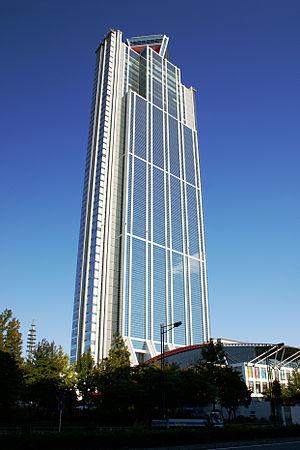
La préfecture d'Osaka est la deuxième plus peuplée des 47 préfectures du Japon. Osaka, capitale de la préfecture, est aussi la deuxième puissance économique du pays après la capitale Tokyo. Le PIB dans la région du Keihanshin est de 240 milliards d'euros, ce qui en fait une des régions les plus productives du monde.
La liste des plus hautes constructions du Japon rassemble les édifices les plus élevés du Japon.